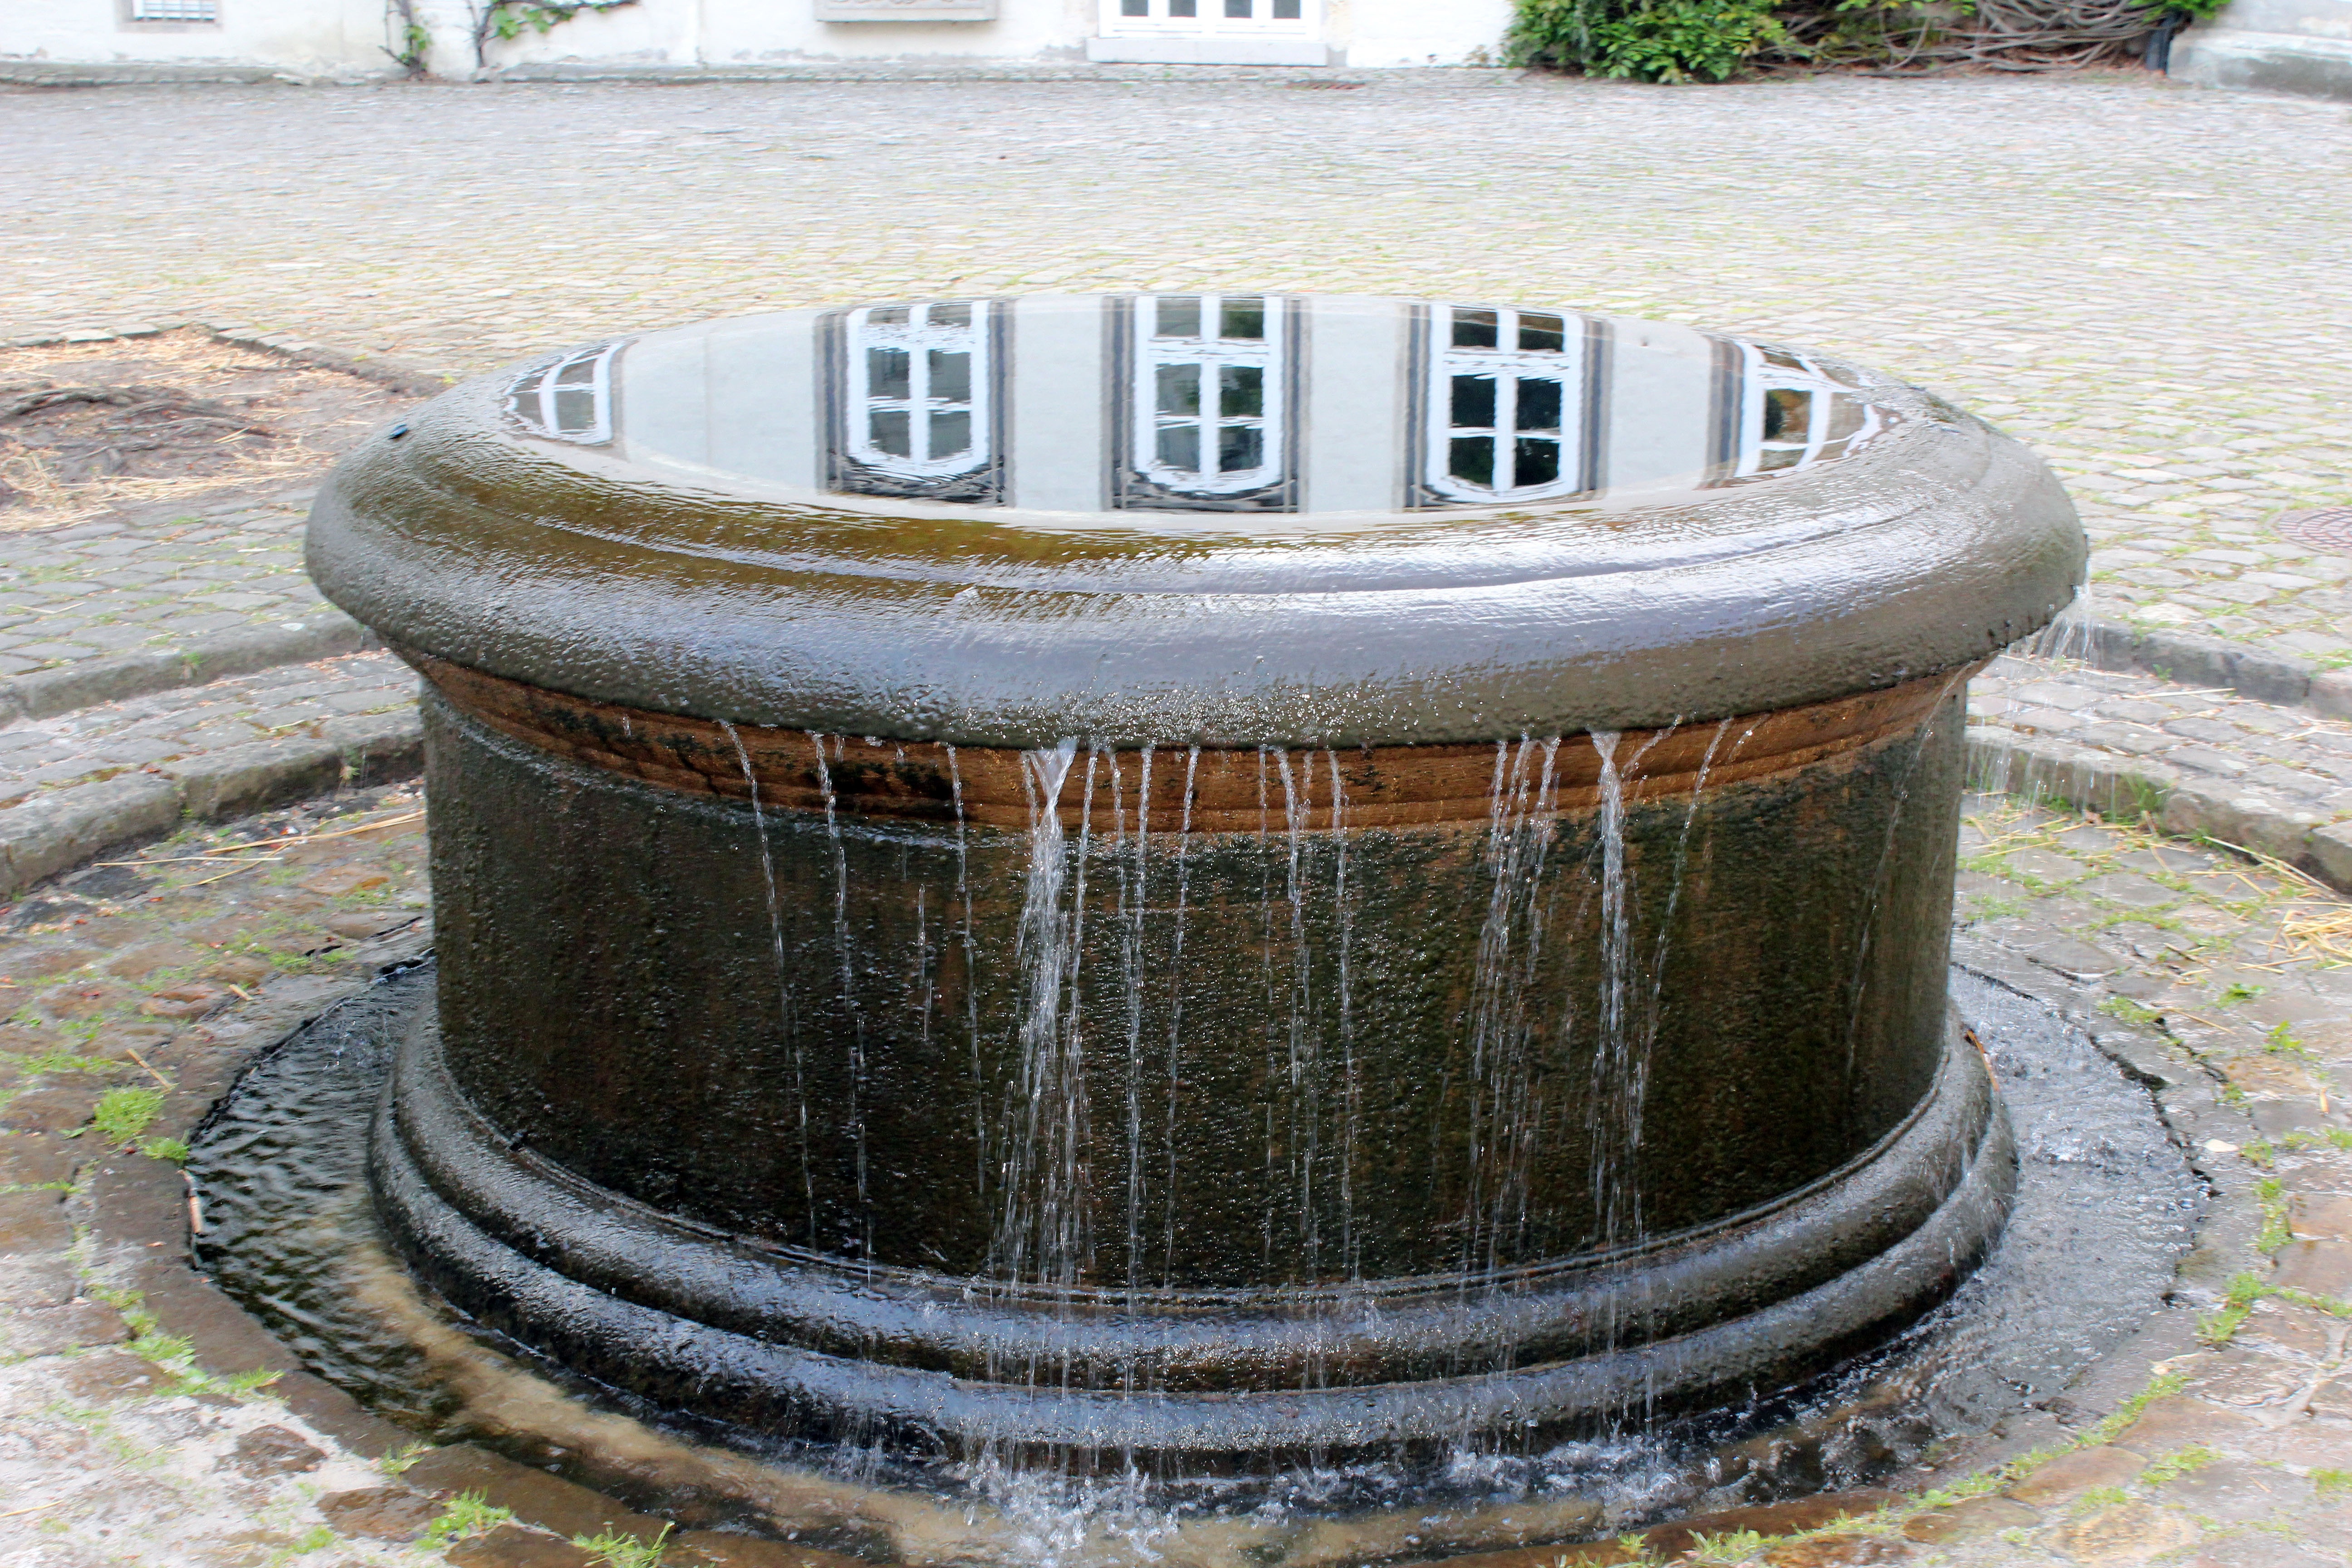
structure, building, castle, courtyard, fountain, historically, water feature, mirroring, man made object, gifhorn